Oak Flats railway station

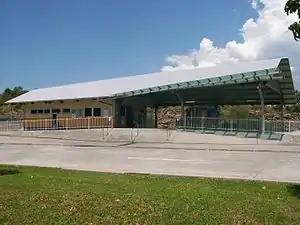
Station building and entrance to the platform, January 2006

Oak Flats railway station is a railway station located in Oak Flats, New South Wales, Australia, on the South Coast railway line. The station serves NSW TrainLink trains travelling south to Kiama and north to Wollongong and Sydney. Together with the Dunmore and later Shellharbour Junction stations, Oak Flats has long served as the rail connection for the coastal suburbs of the City of Shellharbour.